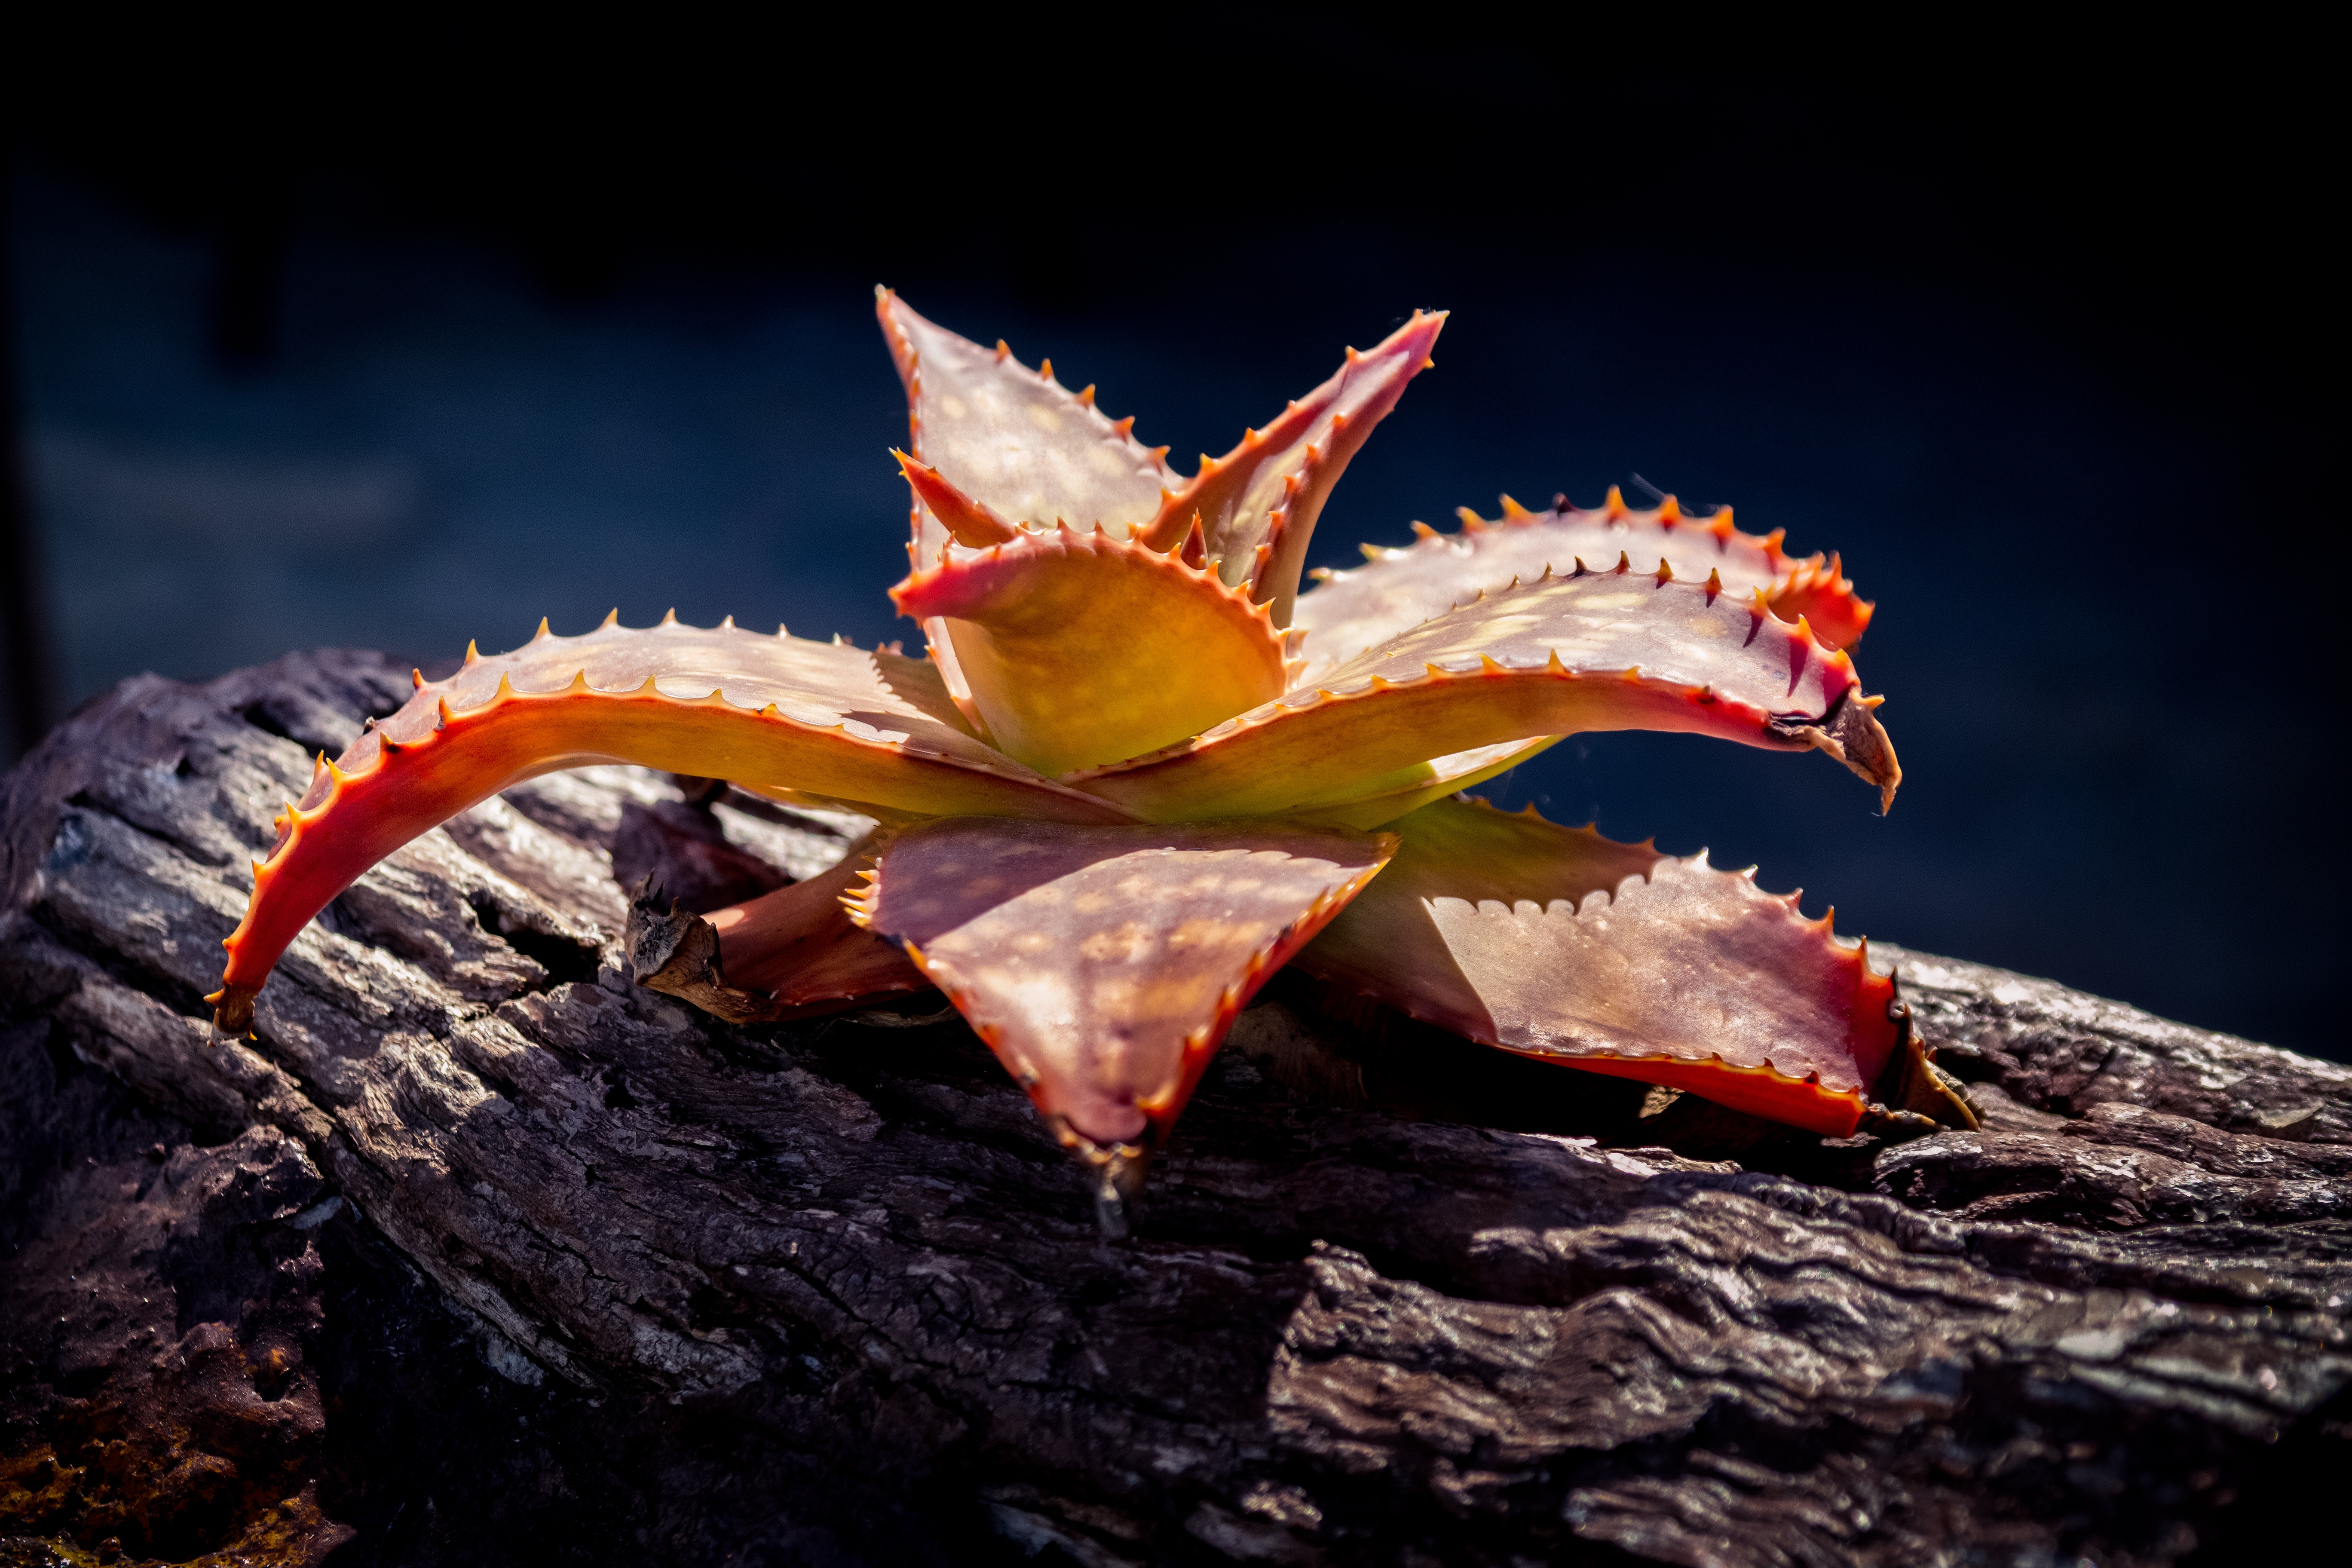
natural, marine invertebrates, plant, terrestrial plant, wood, marine biology, art, petal, invertebrate, landscape, rock, still life photography, natural landscape, carmine, macro photography, soil, reef, autumn, deciduous, flowering plant, tree, perennial plant, plant stem, echinoderm